Kepler-20f

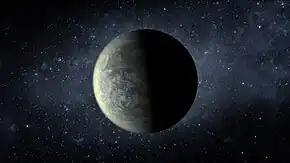
An artist's depiction of Kepler-20f.

Kepler-20f (also known by its Kepler Object of Interest designation "KOI-070.05") is an exoplanet orbiting the Sun-like star Kepler-20, the second outermost of five such planets discovered by NASA's "Kepler" spacecraft. It is located approximately 929 light-years (285 parsecs, or about km) from Earth in the constellation Lyra. The exoplanet was found by using the transit method, in which the dimming effect that a planet causes as it crosses in front of its star is measured. The planet is notable as it has the closest radius to Earth known so far.